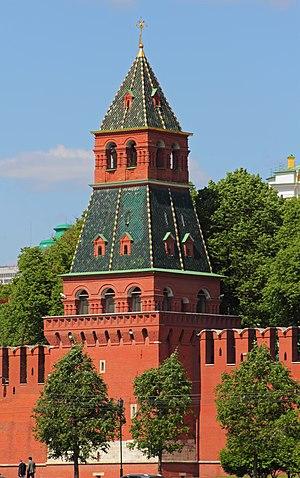
Le kremlin de Moscou, souvent appelé simplement le Kremlin, est une forteresse située au cœur de Moscou, capitale de la Russie.